Aurus Arsenal

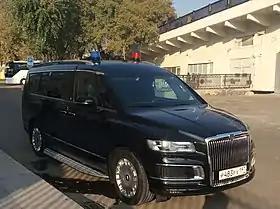

The Aurus Arsenal is a luxury minivan by Russian automaker Aurus Motors and developed by NAMI in Moscow, Russia.